The Black Mountain (novel)

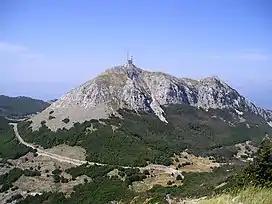
Montenegro is a name that means "black mountain" in many Romance languages. The native name for the place is Crna Gora. The origin of the name 'Black Mountain' is still a matter of debate among historians.

In "The Black Mountain", Nero Wolfe's oldest friend and fellow Montenegrin Marko Vukcic is murdered by a Yugoslavian agent who has already made his escape from New York. Without hesitation, Wolfe is compelled to go back to his homeland to avenge Marko's death and bring the killer back to American justice; this desire is intensified by the news that Carla Britten, Wolfe's adopted daughter, has also been killed. As they covertly negotiate through one of the most dangerous places on earth, Archie sees Wolfe as the man of action he used to be, and gets a little culture-shock: In these strange lands, Nero replaces Archie as the expert operator.